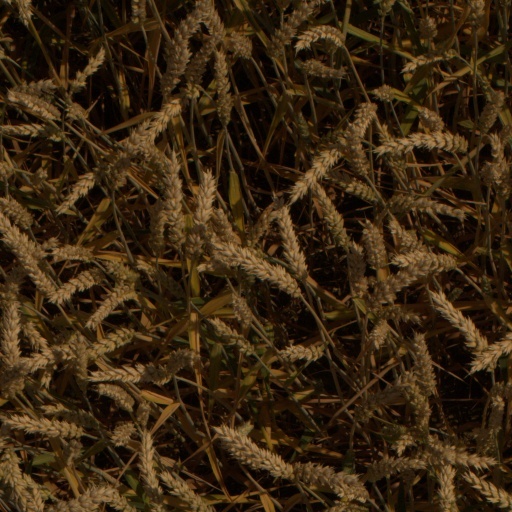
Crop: wheat